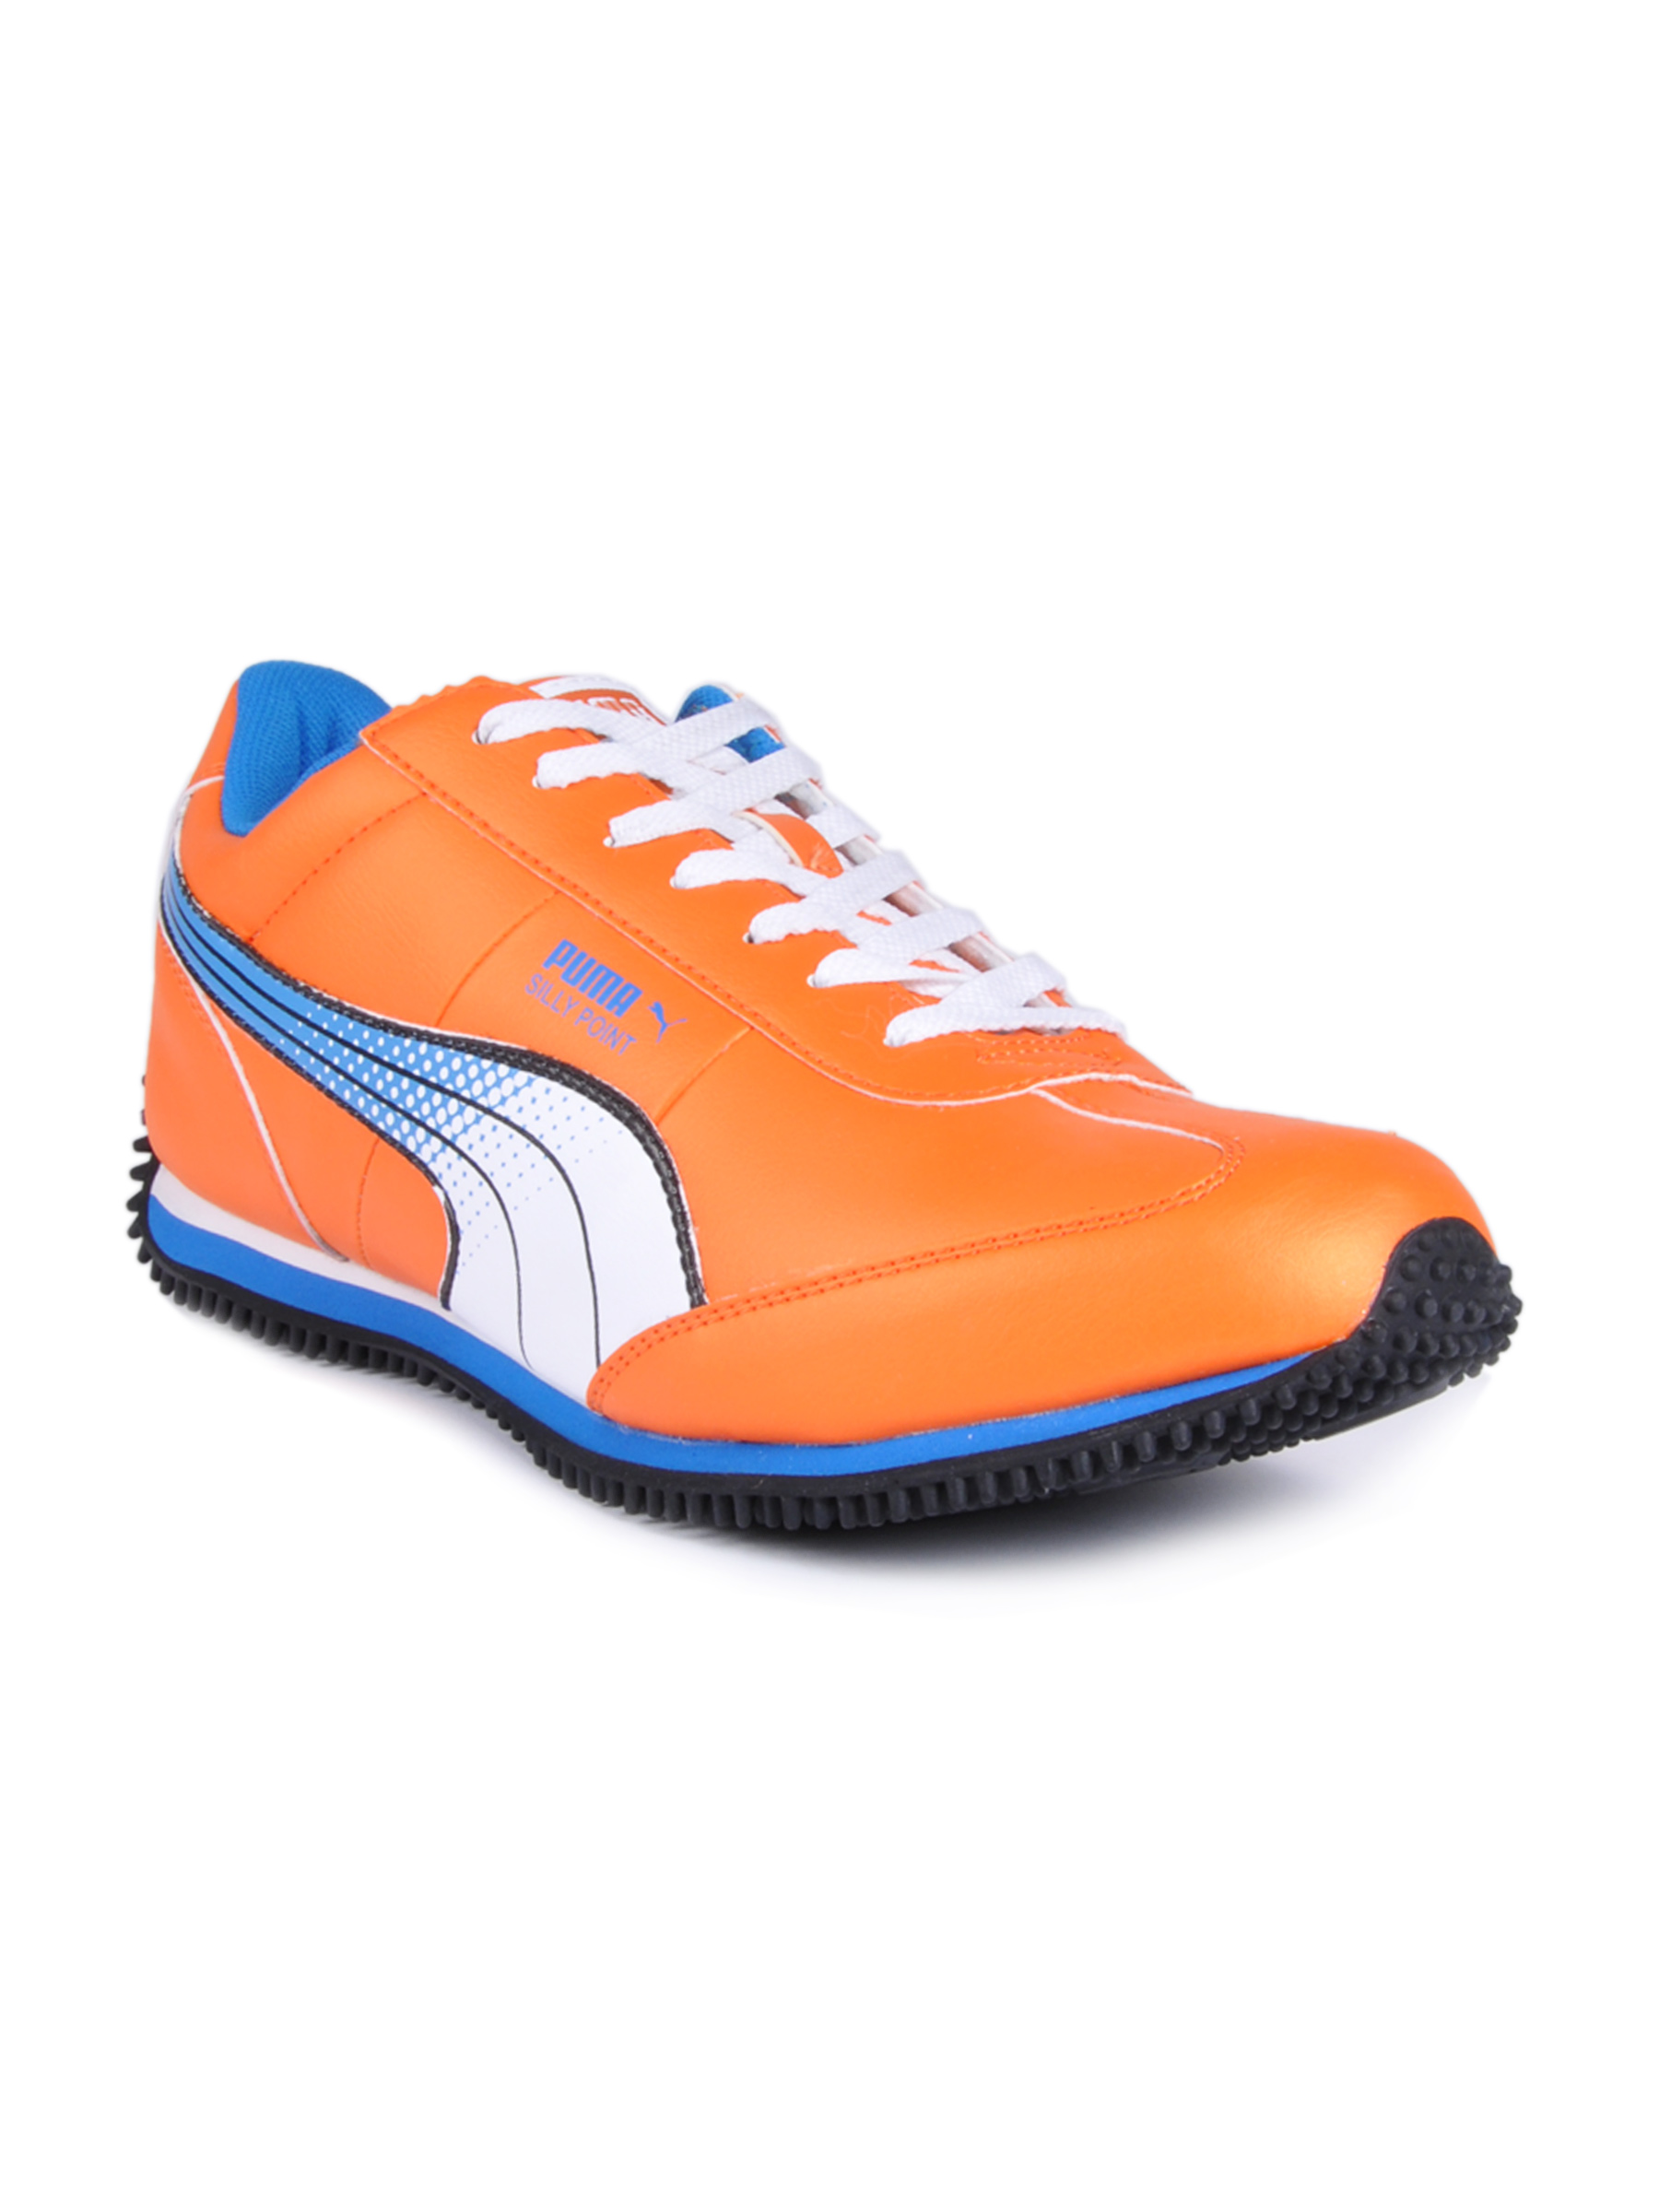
Puma Men Silly Point Orange Casual Shoes
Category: Footwear / Shoes / Casual Shoes
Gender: Men
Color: Orange
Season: Fall 2011
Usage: Casual